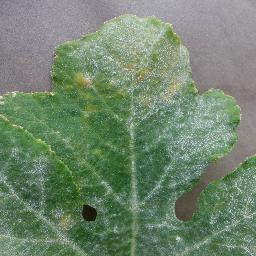
Label: Squash___Powdery_mildew